KBGG

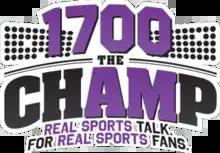
Logo before translator sign on

After having been an ESPN Radio affiliate for nearly five years, KBGG became an affiliate of CBS Sports Radio on January 2, 2013, as part of a Cumulus Media-wide switch. Cumulus, which owns KBGG, has a financial stake in CBS Radio Sports.